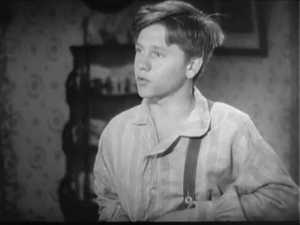
Les Aventures d'Huckleberry Finn est un film américain réalisé par Richard Thorpe, sorti en 1939.